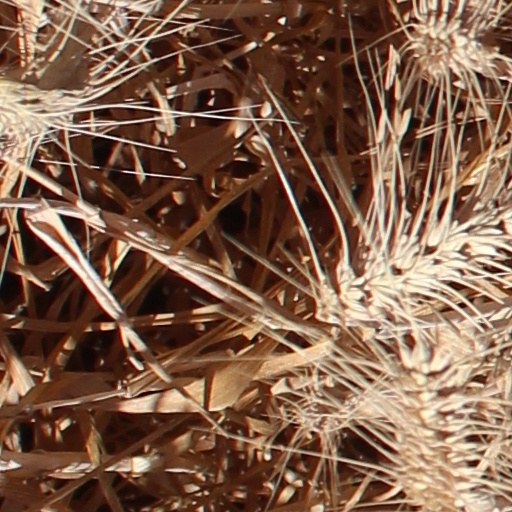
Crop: wheat